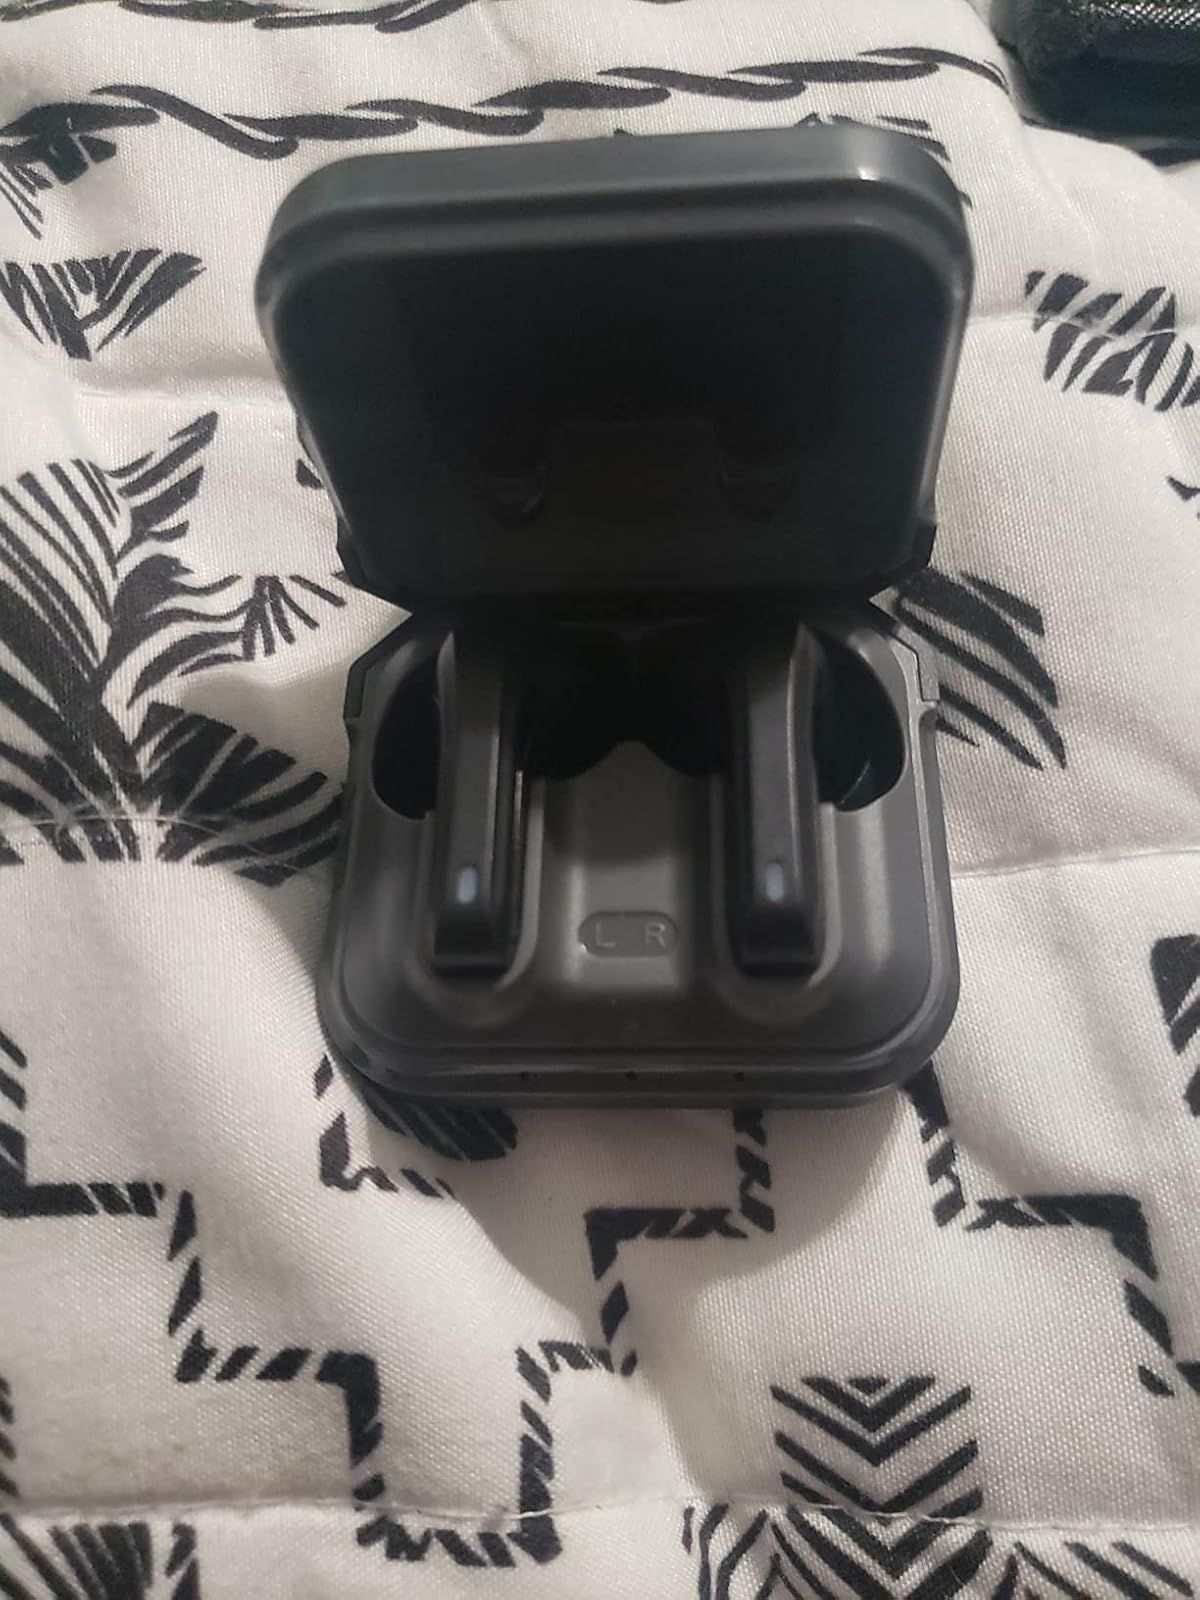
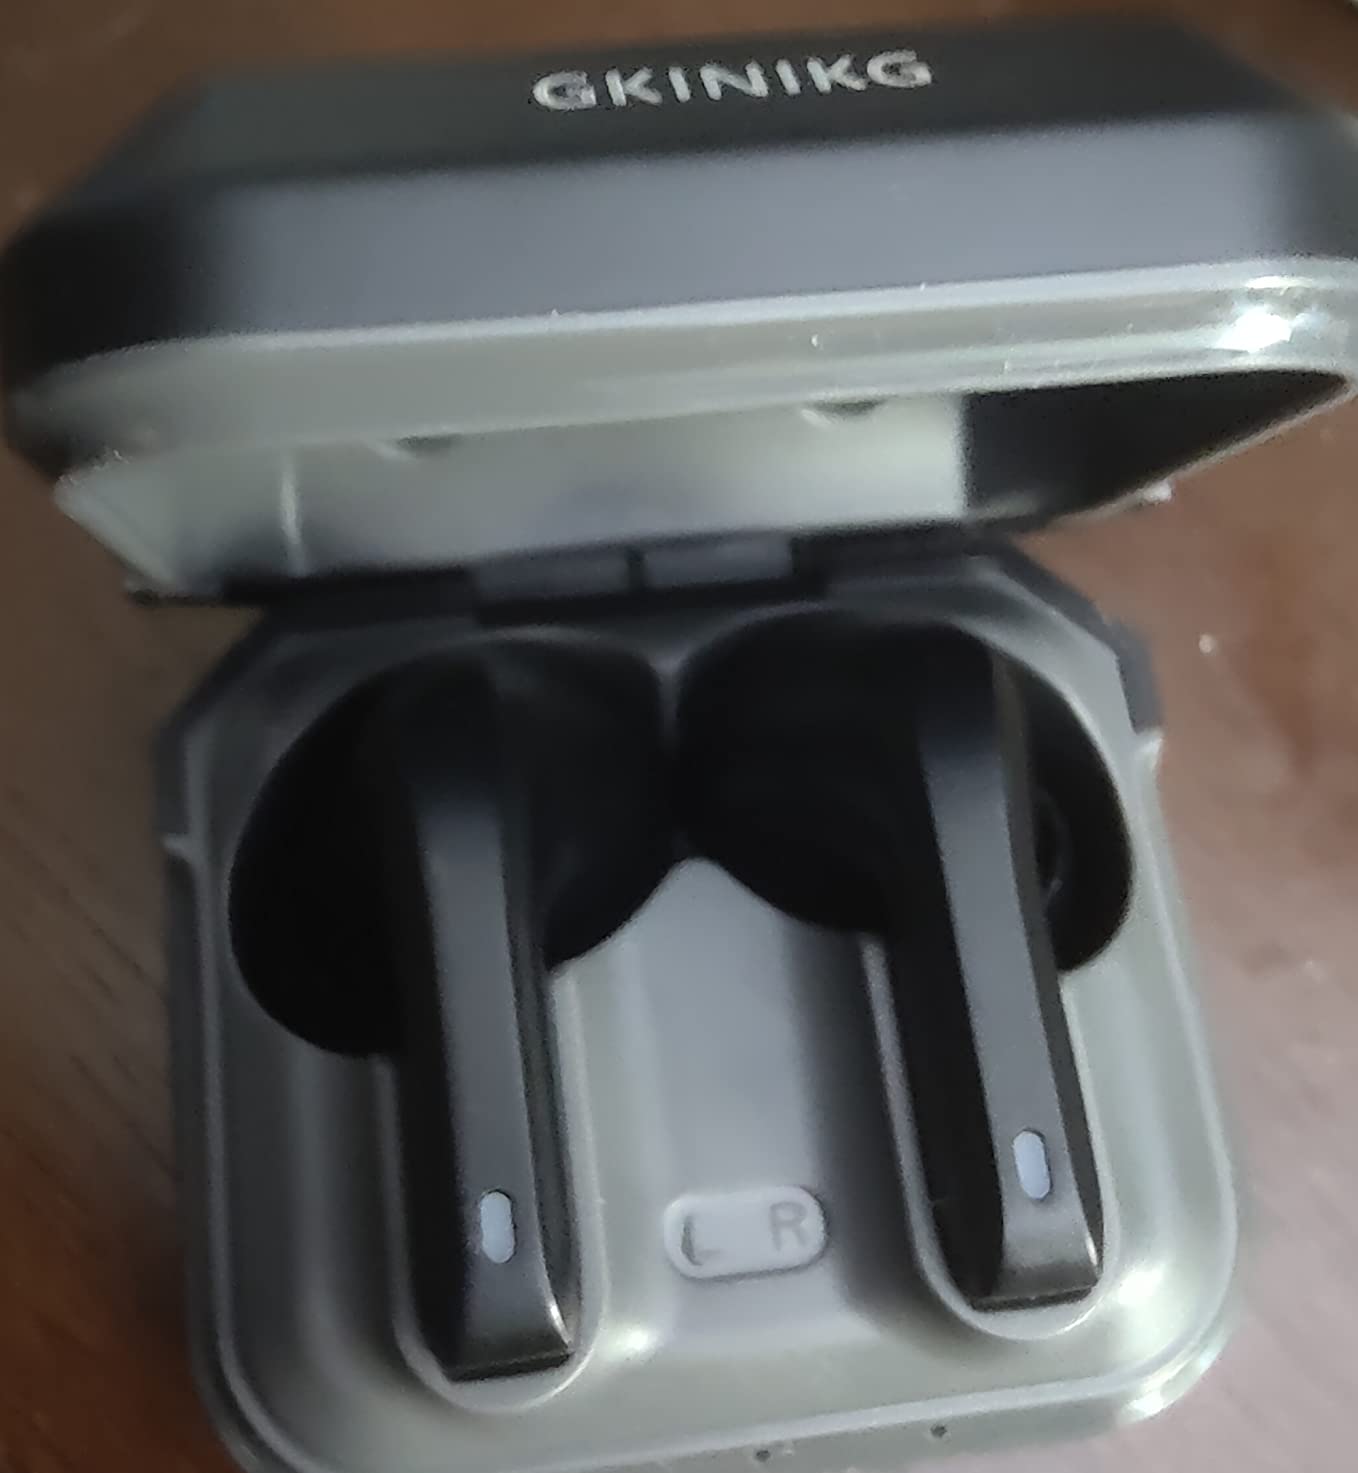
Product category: earbuds
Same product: yes